Keōua Kūʻahuʻula

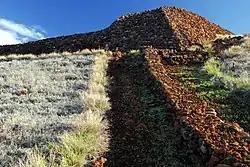
The site of his death is a National Historic Landmark

Keōua Kūahuula was an "Alii" (member of the royal class) during the time of the unification of the Kingdom of Hawaii.